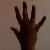
The image shows a hand gesture representing the number 5 in Indian Sign Language.